Peter Murphy (musician)

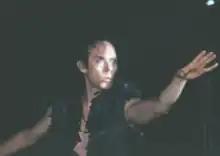
Murphy performing on the 2002 Dust tour

Shortly thereafter, Murphy collaborated with the Turkish artist Mercan Dede on the album "Dust" (2002). Heavily steeped in traditional Turkish instrumentation and songwriting, coupled with Dede's trademark atmospheric electronics, the album showed Murphy all but abandoning his previous pop and rock incarnations. "Dust", released on goth/industrial stalwart label Metropolis Records, alienated many fans who had expected a more uptempo Murphy album (especially post-"Recall"), but it garnered some critical praise. Murphy considers it his most unusual work to date and is most proud of the song "Your Face" from the album.